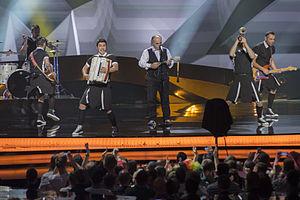
La Grèce participe, pour la trente-quatrième fois de son histoire, au Concours Eurovision de la chanson en 2013. En 2012, de nombreux doutes planent sur la participation des Grecs, à cause des difficultés financières que traverse le pays ainsi que le diffuseur ERT. Finalement, la Grèce confirme sa participation après l'annonce d'un accord avec la chaîne privée MAD TV pour organiser une finale nationale.